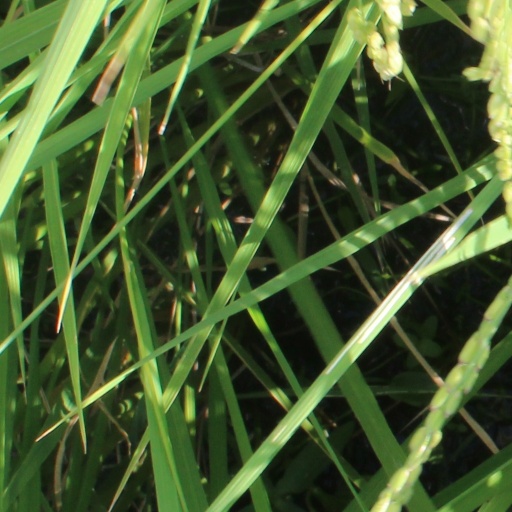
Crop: rice